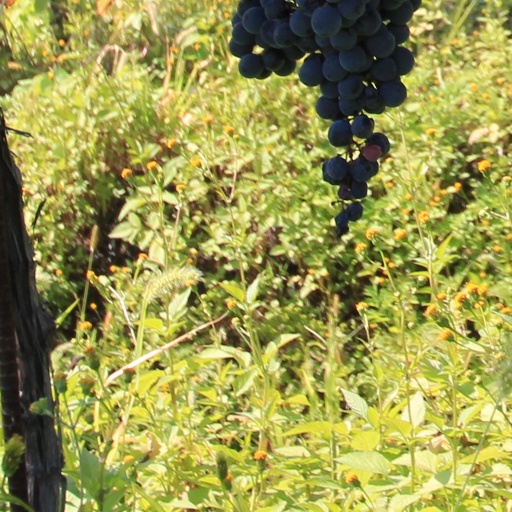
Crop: grape